History of New Jersey

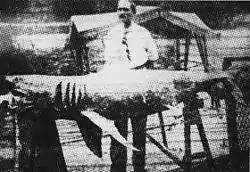
Michael Schleisser and the "Jersey man-eater" as seen in the "Bronx Home News" (1916)

Paterson became the cradle of the Industrial Revolution in America. Energy was harnessed from the 77 feet (23 m) high Great Falls of the Passaic River. The city became an important site for mills and other industries. These include the textile, firearms, silk, and railroad locomotive manufacturing industries. Because of its high silk production, it became nicknamed the "Silk City". In 1835, Samuel Colt began producing firearms in the city.